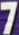
Number: 7